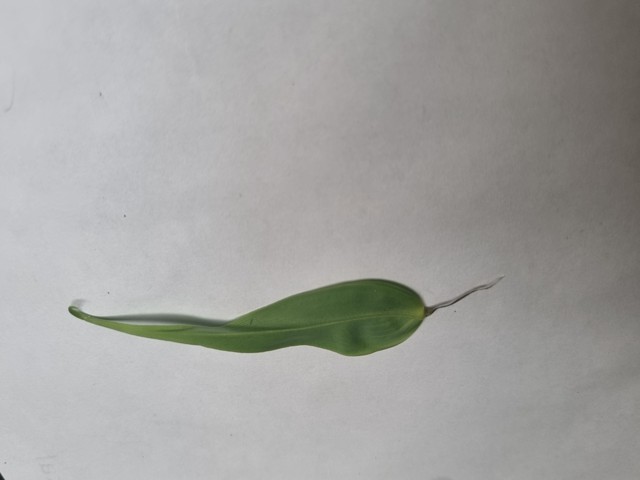
Plant: agnishika